87th African Infantry Division

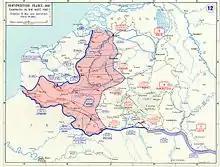
Battle of France, Allied withdrawals of 16-21 May

The unit was engaged in the May-June Battle of France and was one of the units which remained in good order and fought until the signing of the armistice of 22 June 1940. From 14 to 22 May the unit fought actions while withdrawing through Reims, Laon, La Fère, Coucy-la-Ville, Soissons, Villers-Cotterêts, Lévignen, Neuilly-en-Thelle, Sandricourt near Méru, Compiegne and Morsan. During the defence of the Ailette Canal near Soissons, in the the division held up the German advance for a while, inflicting casualties of 1,800 dead, 4,500 wounded and 300 captured on the German forces. Between 23 May and 25 June the division retreated through Saint-Quentin-sur-Allan (near La Ferté-Milon), Dammartin-en-Goële and the Meaux forest.